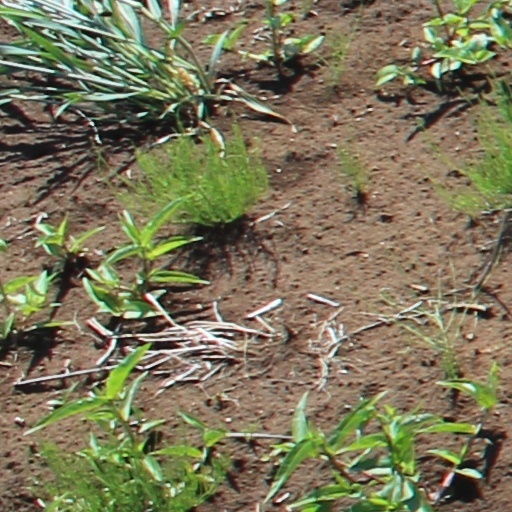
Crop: wheat